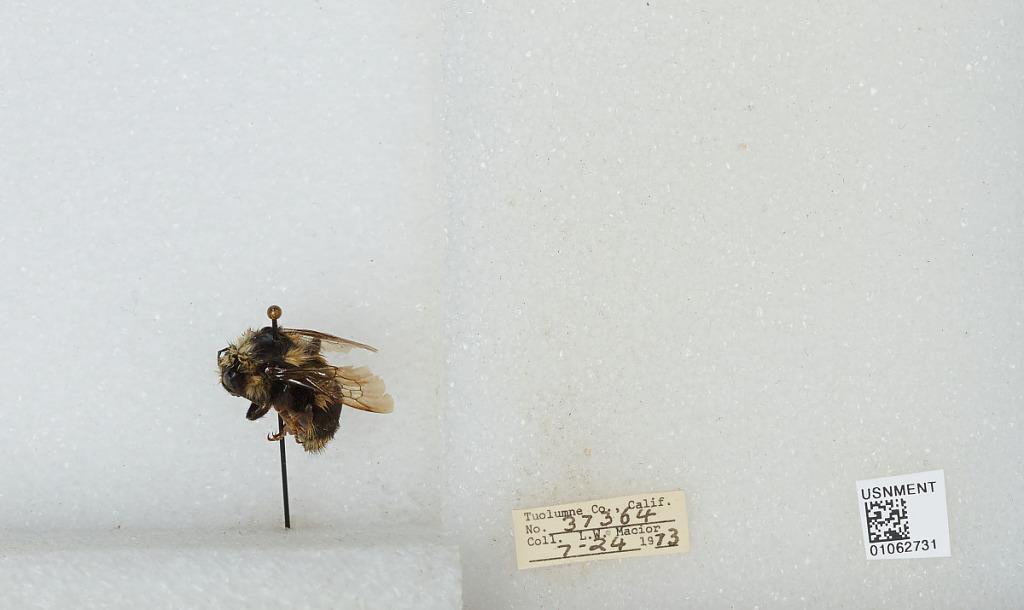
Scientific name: Bombus bifarius nearcticus
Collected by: L. Macior
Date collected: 1973-7-24
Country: United States
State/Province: California
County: Tuolumne
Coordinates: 38.02, -119.93